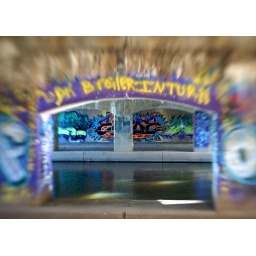
Some very colorful graffiti under a bridge on the campus of Michigan State University. Shot with the Lensbaby.